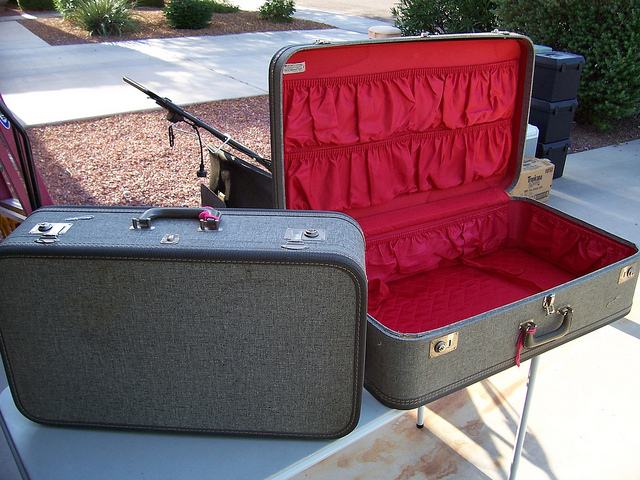
user: Given an image and a question. Answer the question in a short answer. Question: What was inside? Short Answer:
assistant: cloth